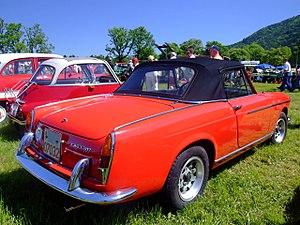
La gamme Fiat Cabriolet Pininfarina est une série de voitures dessinées par le maître du design italien Pininfarina et produites par le constructeur italien Fiat de 1959 à 1966. Elles étaient construites sur la base des Fiat 1200 Granluce Trasformabile.